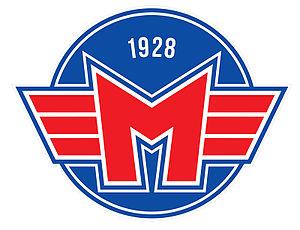
Le HC České Budějovice est un club de hockey sur glace de la ville de České Budějovice en République tchèque. Il évolue en Extraliga dans la patinoire Budvar Arena.